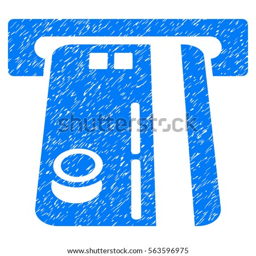
bank atm grainy textured icon for overlay watermark stamps .